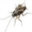
Label: cockroach